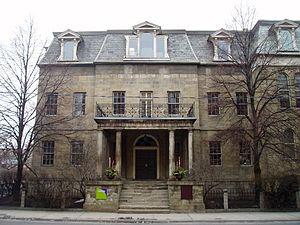
Voici la liste des lieux historiques nationaux du Canada situé à Toronto. En mars 2011, on compte 36 lieux historiques nationaux à Toronto.